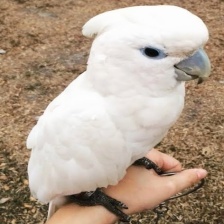
Species: COCKATOO
Scientific name: CACATUIDAE
ImageNet parent category: sulphur-crested_cockatoo